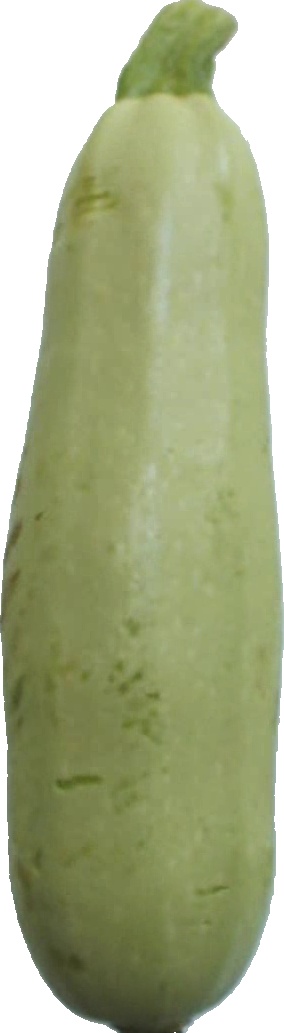
Label: zucchini_1